Mobile, Alabama

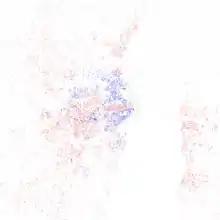
A racial distribution map of Mobile, 2010 U.S. Census. Each dot is 25 people: White, Black, Asian, Hispanic or Other (yellow).

In December 2012, the city suffered two major tornadoes. One touched down on December 20, and the other five days later. On December 20, an EF1 tornado touched down near Davidson High School and took a path ending in Prichard. On December 25, 2012, at 4:54 pm, a large wedge tornado touched down. It rapidly intensified as it moved north-northeast at speeds of up to , causing damage or destruction to at least 100 structures in Midtown. The heaviest damage to houses was along Carlen Street, Rickarby Place, Dauphin Street, Old Shell Road, Margaret Street, Silverwood Street, and Springhill Avenue. The second tornado was classified as an EF2 tornado by the National Weather Service on December 26. As a result of the significant damage from the tornado, Murphy High School students were transferred to nearby Clark-Shaw Magnet School to finish out the school year as repairs were being made to Murphy High. This increased the student body at the Clark-Shaw campus from 700 students to almost 3,000 students.